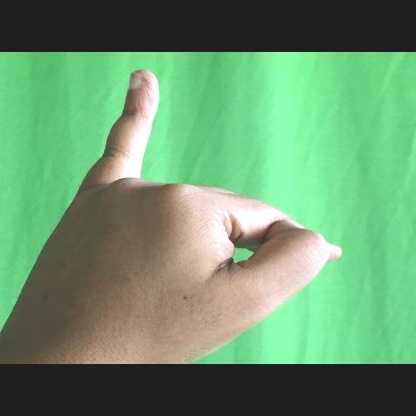
Mudra: Hamsapaksha